Hongwu Emperor

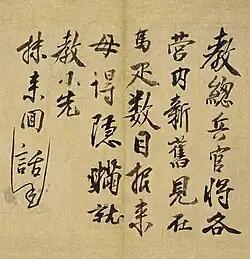
The Hongwu Emperor's calligraphy

The Hongwu Emperor's guiding principle was one of parsimony and simplicity. The emperor aimed to restore a simple agricultural economy, with other industries being seen as complementary. In order to maintain social cohesion and preserve the economic foundations of the state, the consumption of the wealthy and privileged was restricted. This was done out of fear that excessive displays of wealth would have destructive effects on society. The privileged were expected to exercise self-restraint, with the justification for this being rooted in Confucian morality. Material interests and selfishness were actively rejected. The Hongwu Emperor himself set an example by contenting himself with simple food and palace furnishings. He viewed the pursuit of comfort, luxury, and property as unacceptable self-centeredness and a sign of corruption. Some of his specific orders included the planting of vegetable gardens instead of flower gardens in his sons' palaces, a ban on keeping pet animals (such as tigers), and calls to replace them with useful animals like cows. Additionally, the cultivation of rice varieties suitable for the production of rice wine was prohibited. The government also regulated consumption, setting specific levels for food, clothing, housing, and transportation for each class of the population. This resulted in strict regulation of the entire lives of the subjects, including attempts to enforce standards of greetings and the style of written texts, restrictions on people's choice of names, and bans on the use of symbols that reminded people of a monastic episode in the emperor's life.